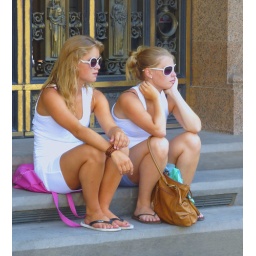
Two foreign girls sit at the entrance of a bank in Barcelona both dressed in white